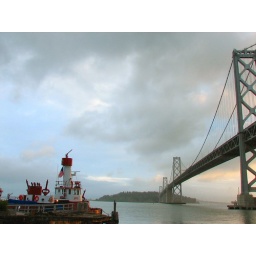
fire boat at the dock's under the bay bridge just after dawn - embarcadero, san francisco, california